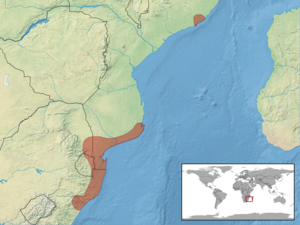
Scelotes mossambicus est une espèce de sauriens de la famille des Scincidae.